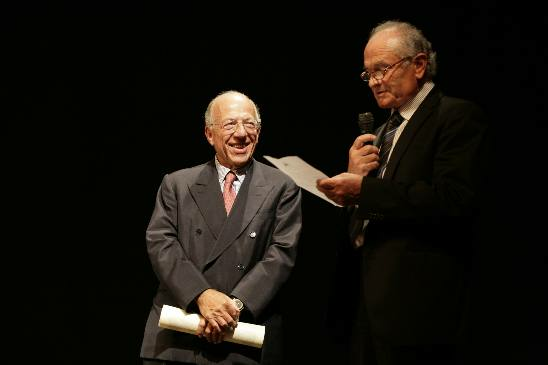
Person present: Yes